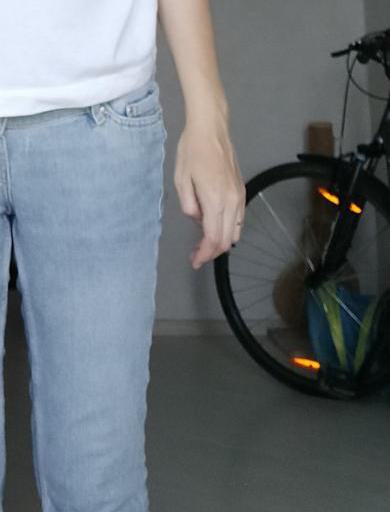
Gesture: no_gesture